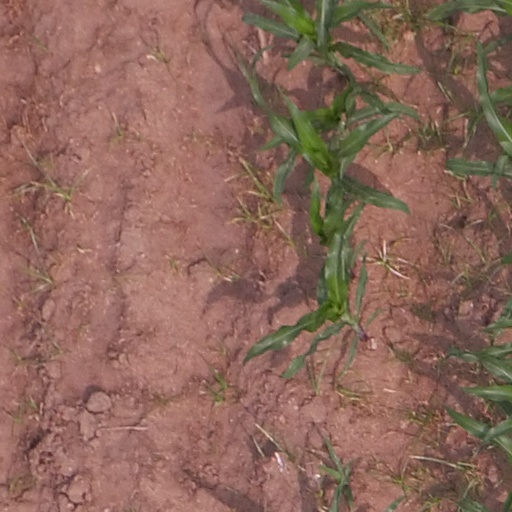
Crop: maize; corn